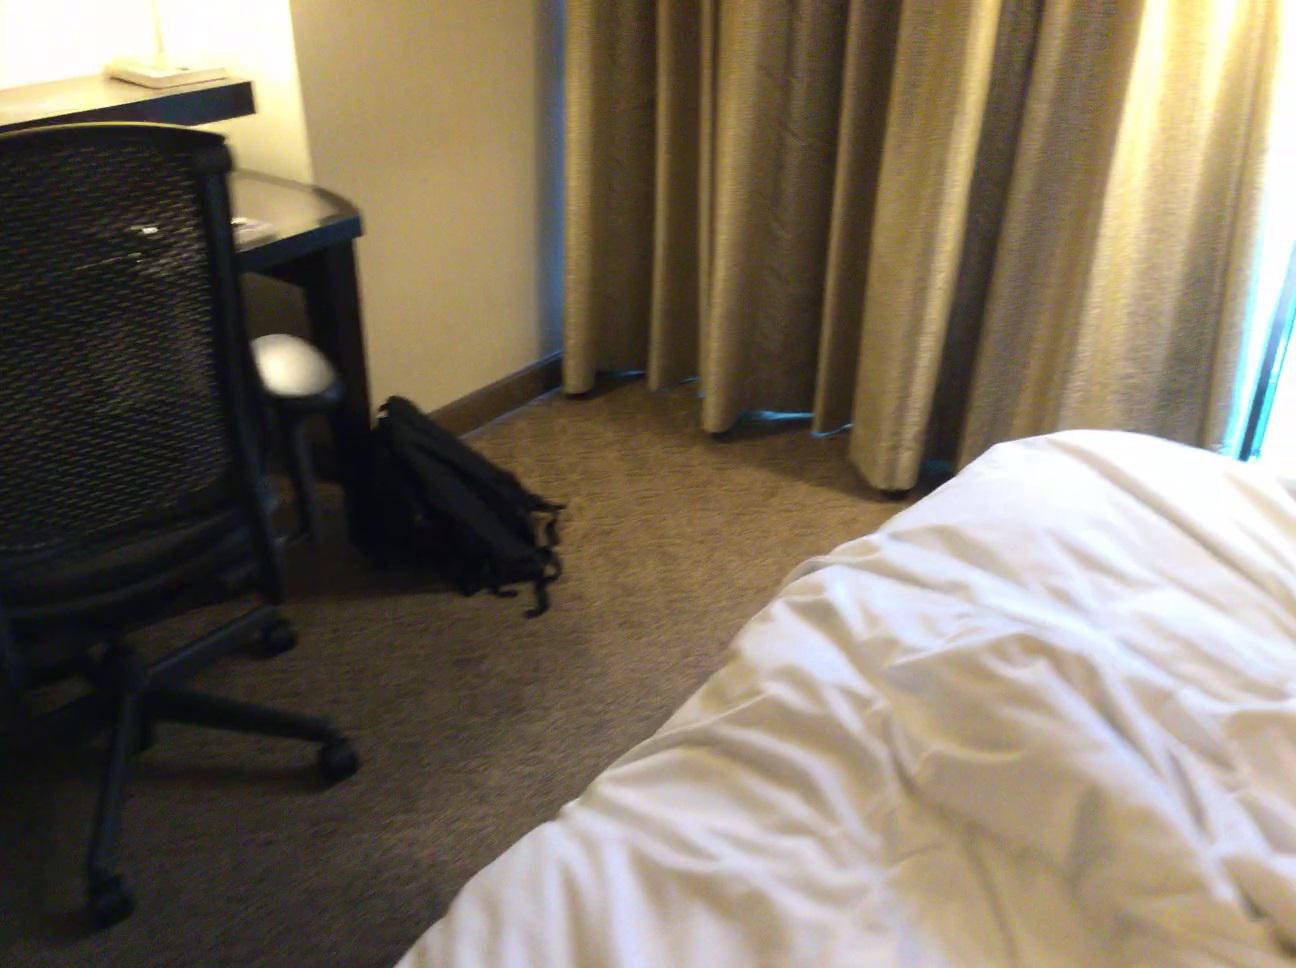
Question: Can the chair fit left of the lamp from the second object's perspective? Final answer should be yes or no.
Answer: No